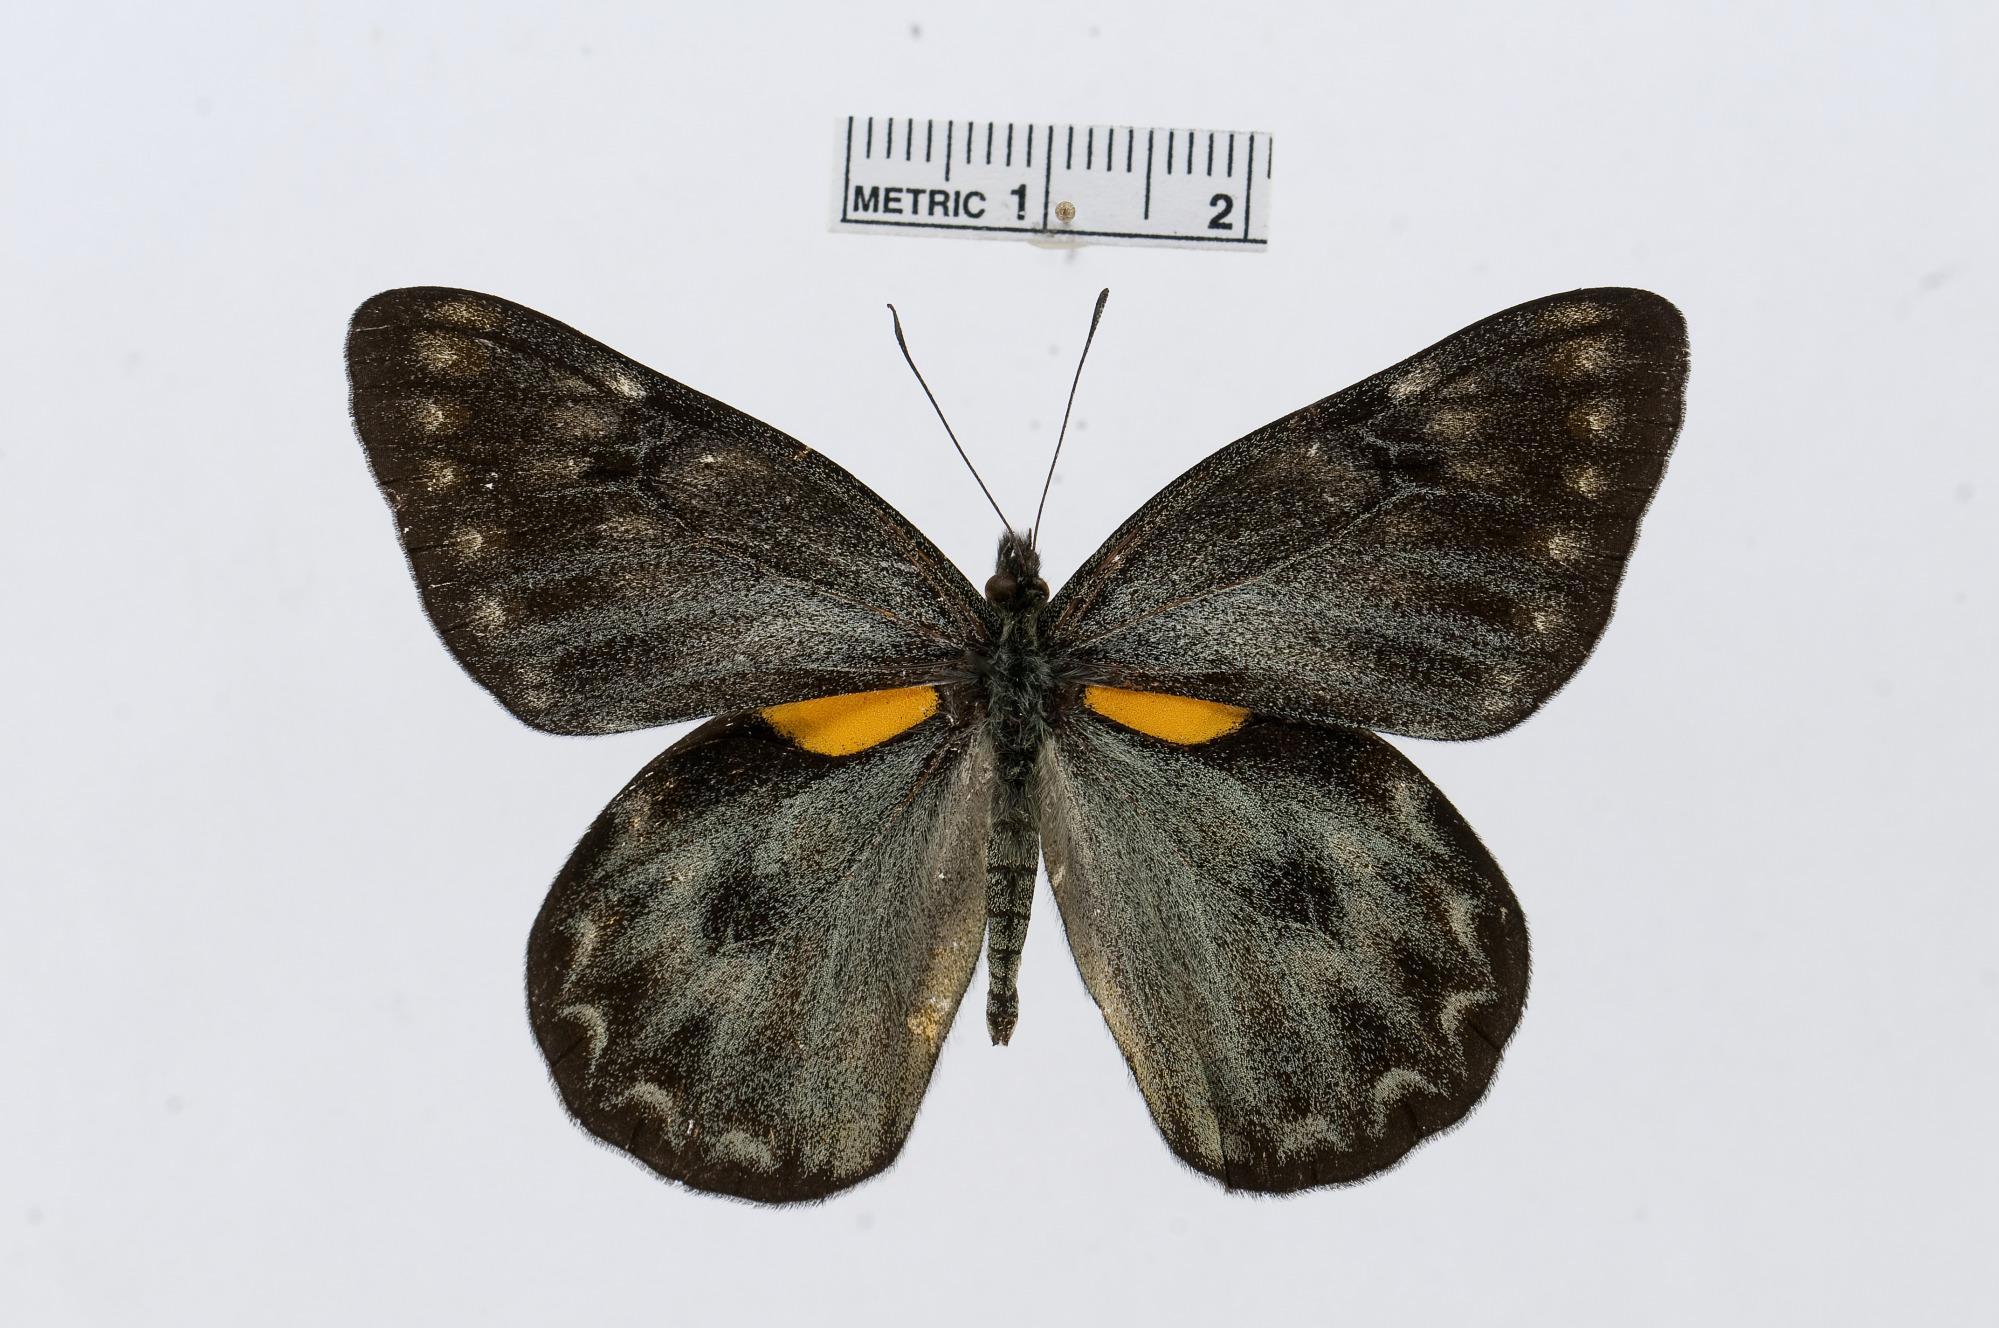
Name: Delias surprisa
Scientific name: Delias surprisa
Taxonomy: Animalia, Arthropoda, Hexapoda, Insecta, Lepidoptera, Pieridae, Pierinae